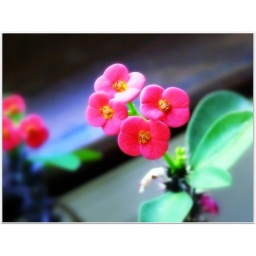
These ladies struggle to stay alive all winter long in the weak sun of my bedroom window